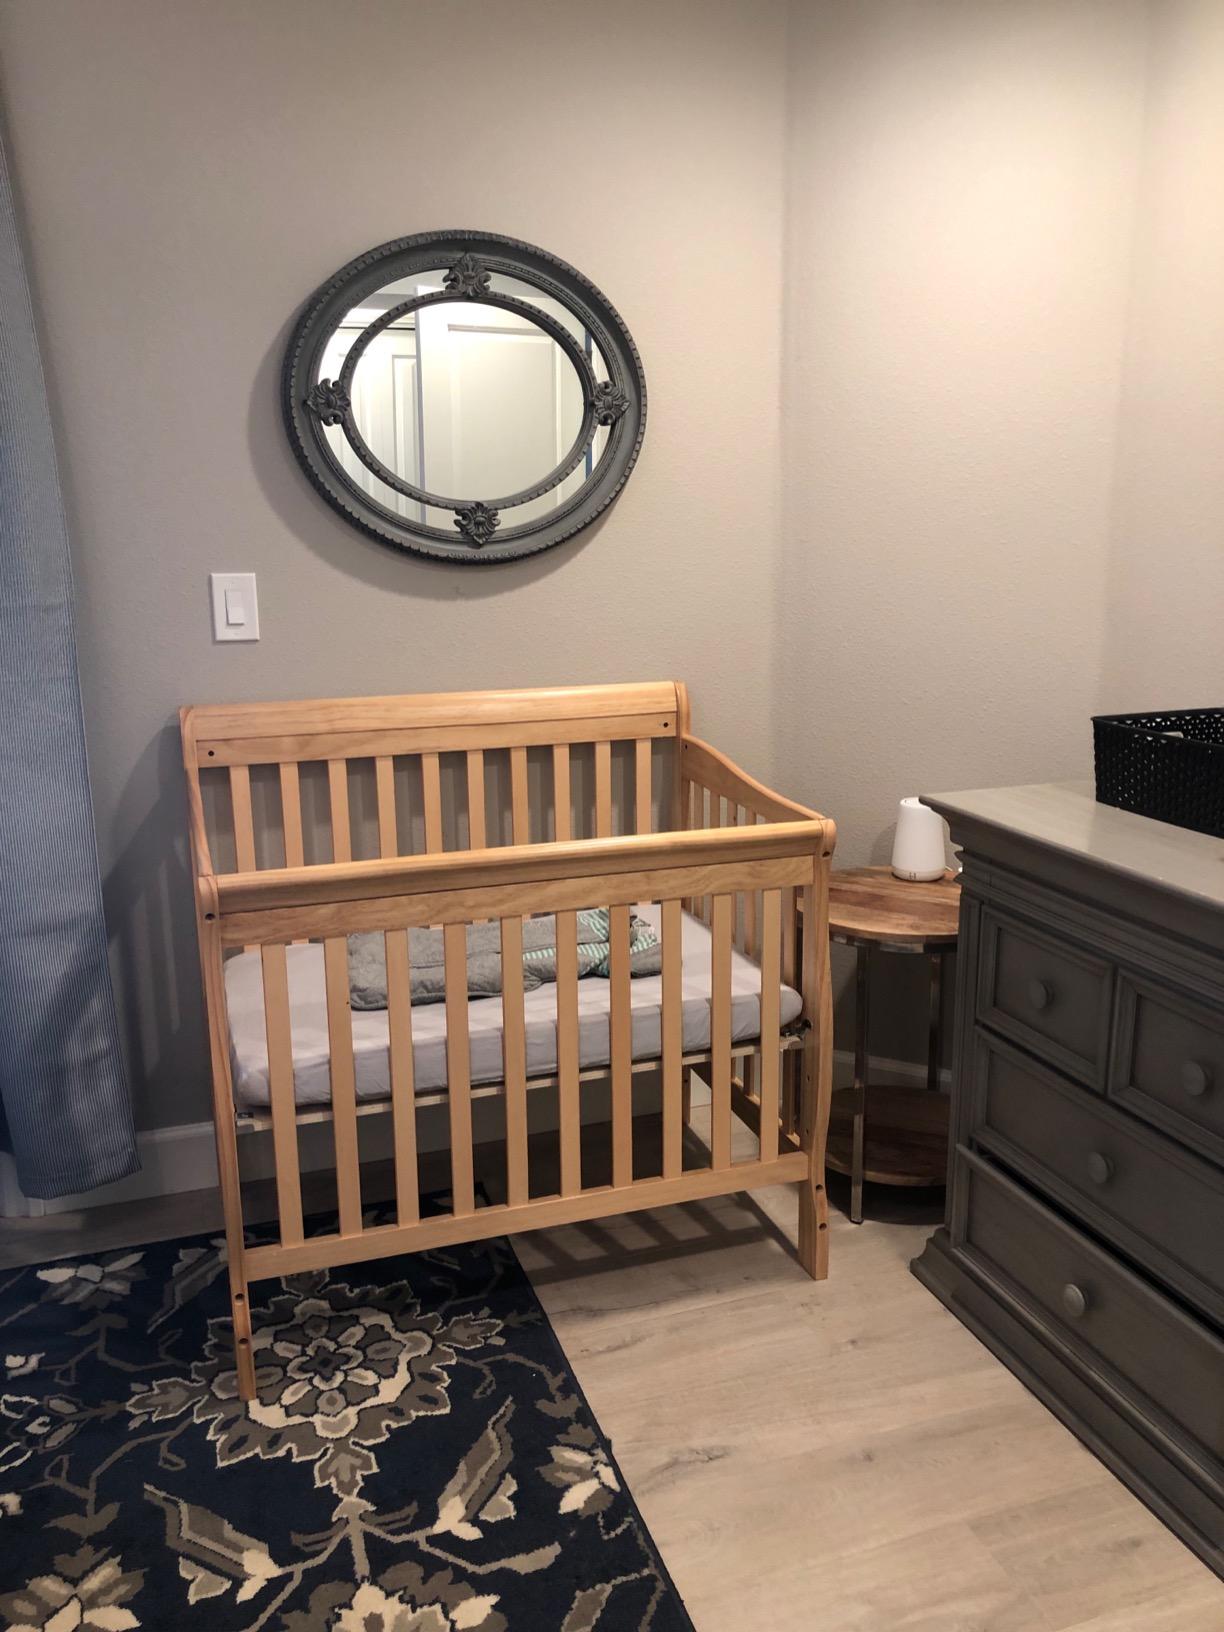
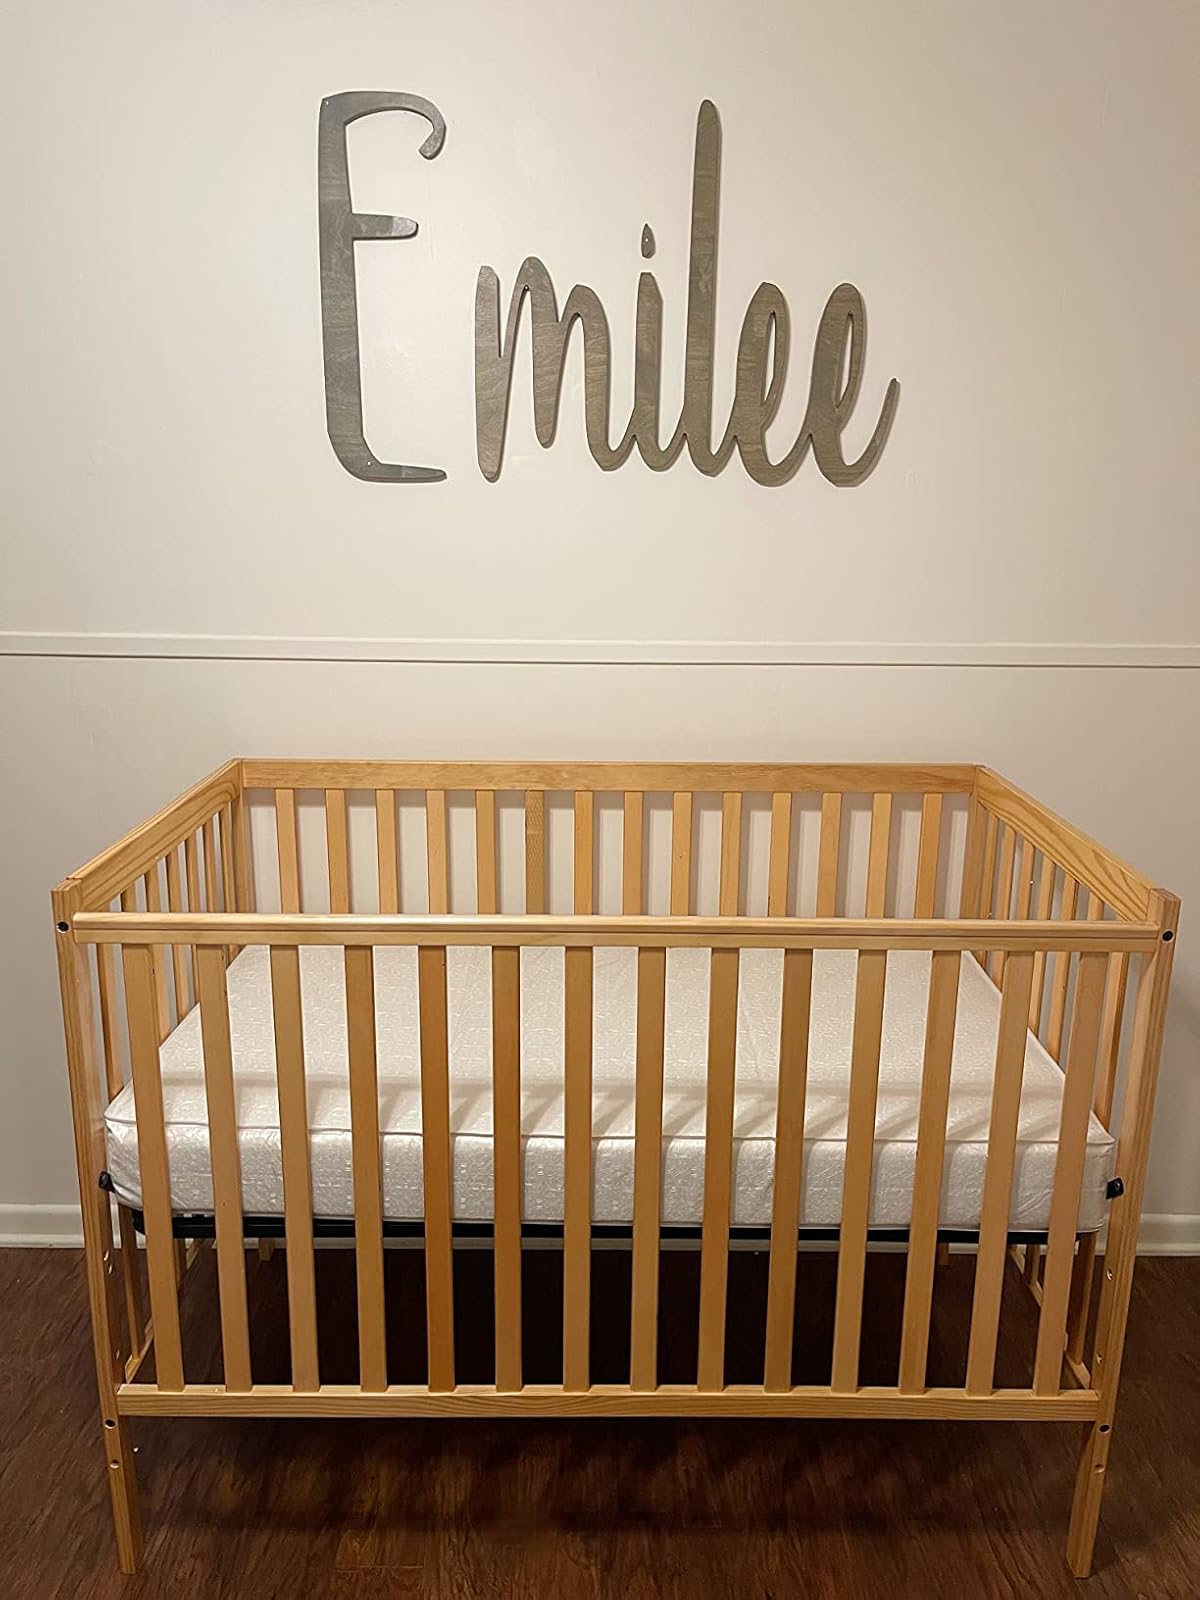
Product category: products_crib
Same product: no